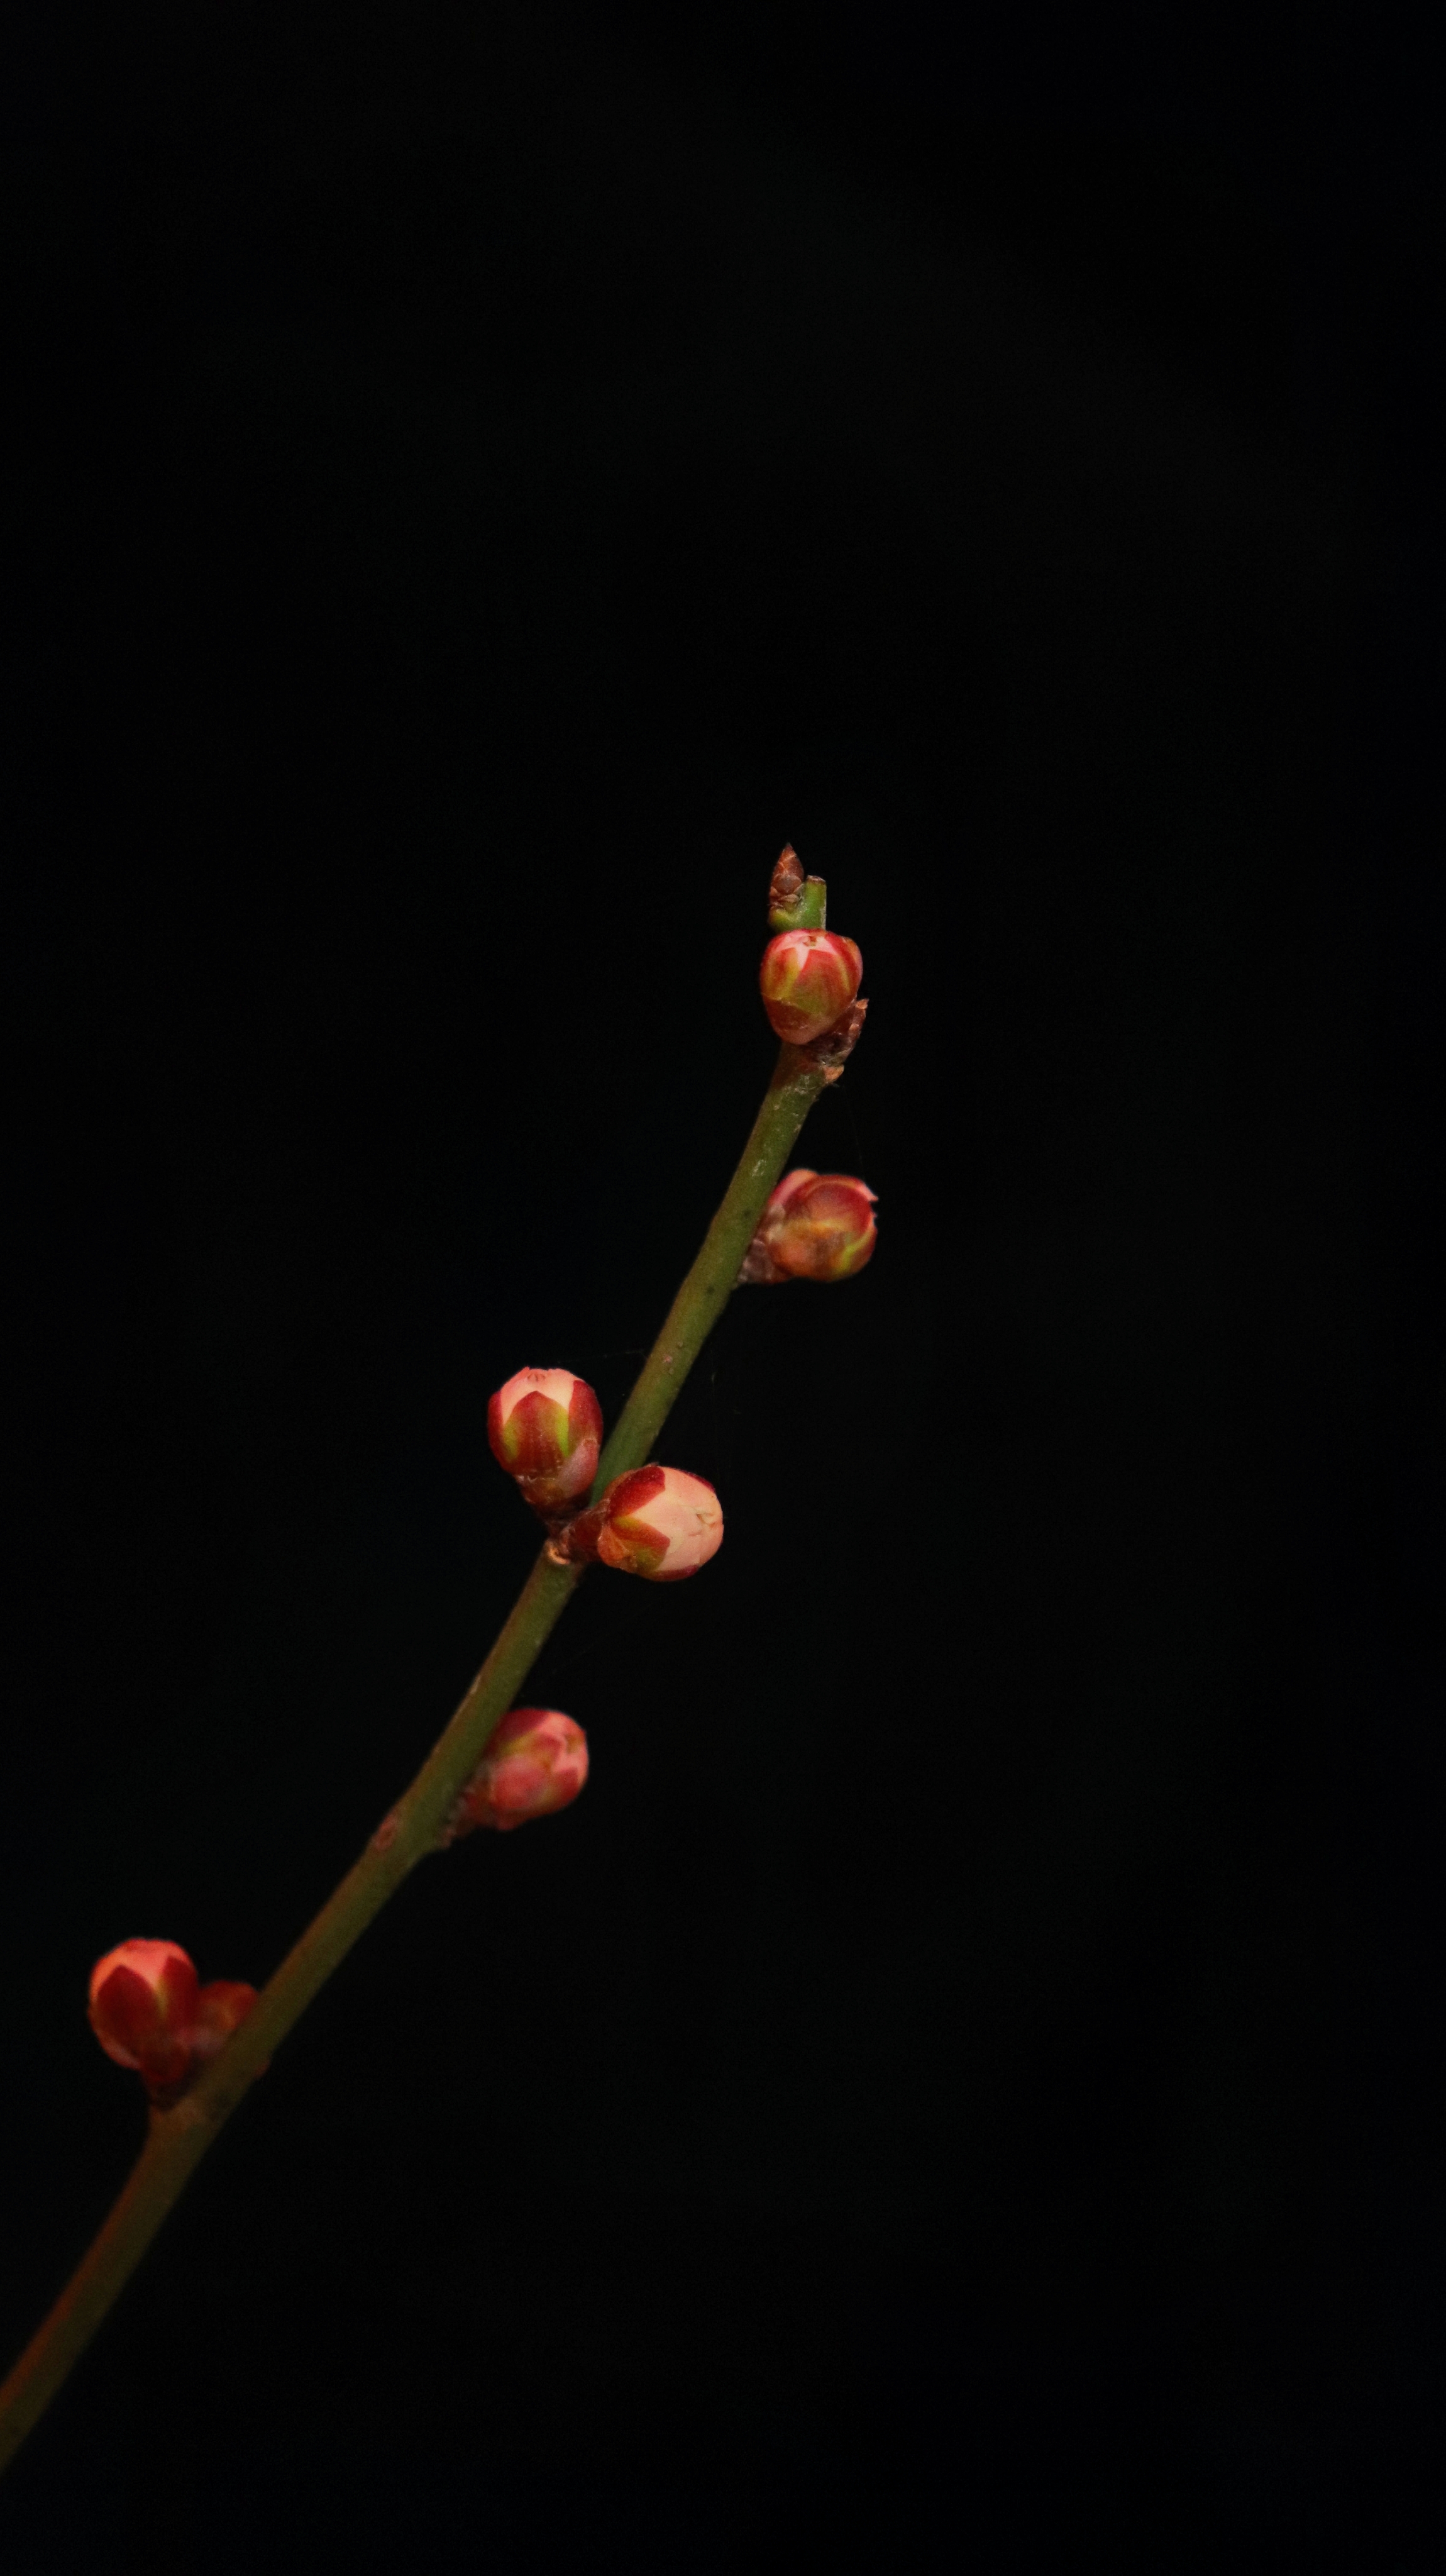
bloom, flower, plant, twig, terrestrial plant, petal, Pedicel, art, flowering plant, blossom, event, bud, plant stem, darkness, macro photography, perennial plant, still life photography, orchid